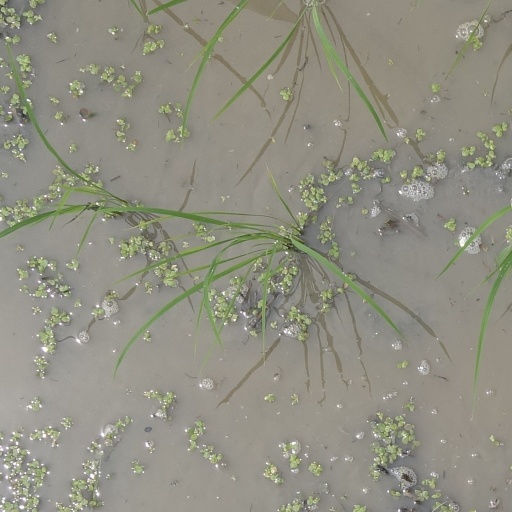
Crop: rice